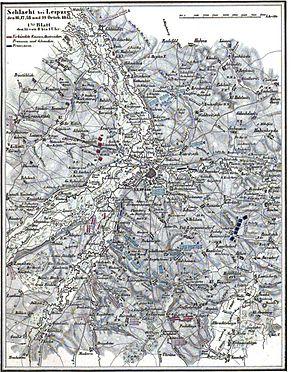
Position des troupes français et coalisées lors du premier jour de la bataille de Leipzig, le 16 octobre 1813, entre 8h et 13h
La carte de la bataille de Leipzig le 16 octobre 1813 d'après J.E Woerl permet de mieux comprendre le déroulement de la bataille entre 8 heures et 13 heures.